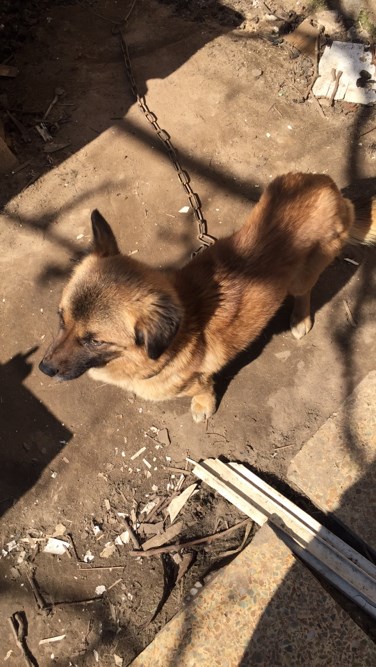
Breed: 3336-n000121-chinese_rural_dog